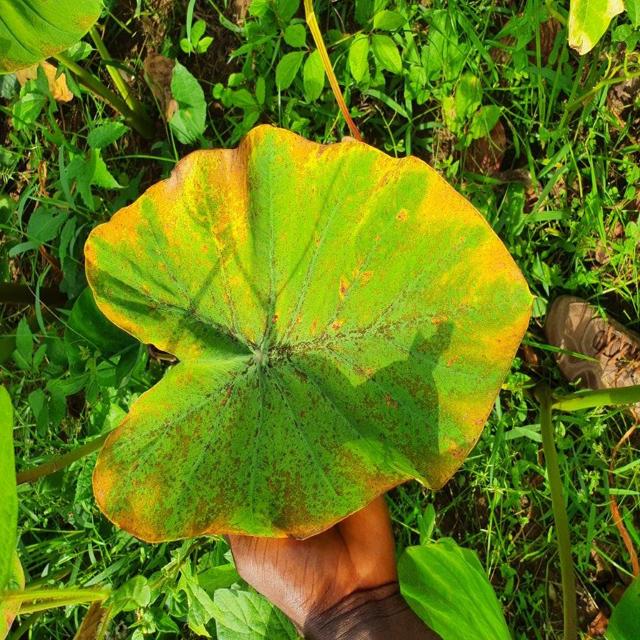
Label: Mid_Blight